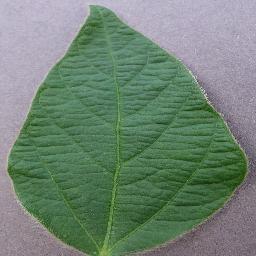
Label: Soybean___healthy